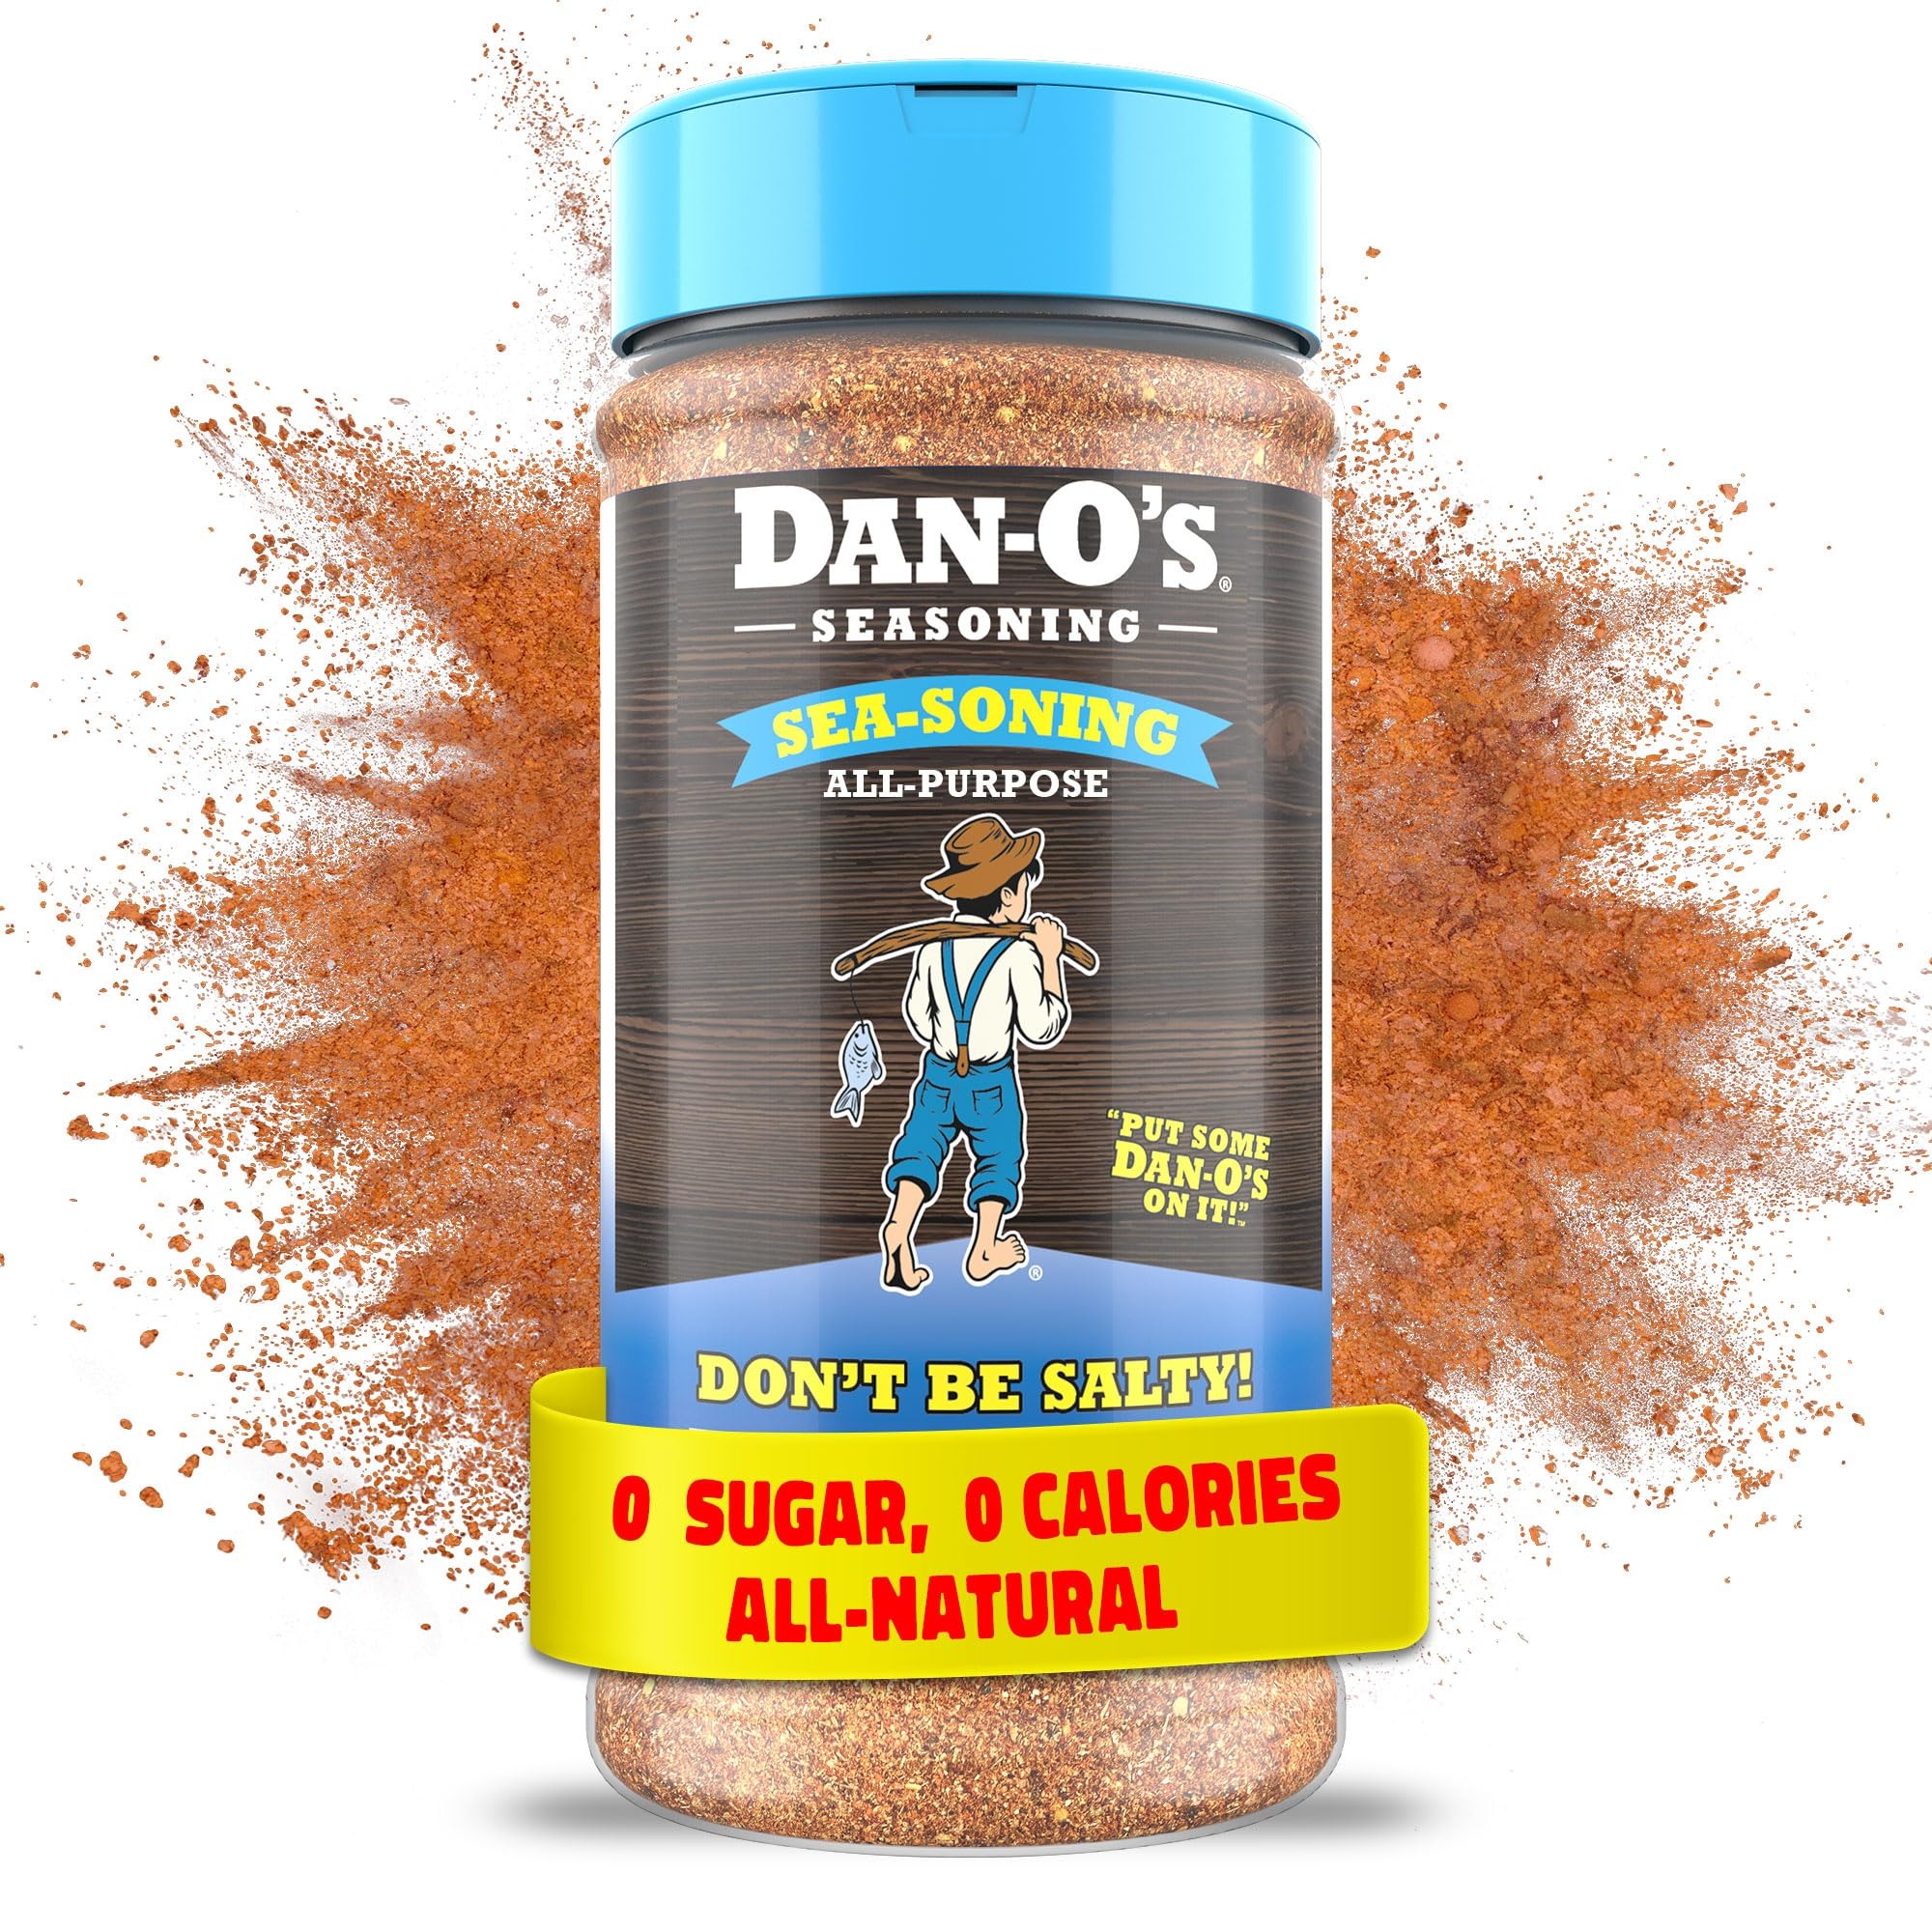
Item Name: Dan-O's SEA-soning Seasoning, 8.9 oz Bottle, All-Purpose Seasoning for Fish, Shrimp, Seafood, Chicken and More, Sugar Free, Zero Calorie, Use this Spice Blend to Compliment any Sea-Inspired Dish
Bullet Point 1: SEAFOOD SEASONING: The perfect seasoning mix to complement any sea-inspired dish, Dan-O’s SEA-soning Seasoning is good on Dan near anything. Try it for seasoning fish, a seafood boil, or crab for bold bites.
Bullet Point 2: IT’S DAN-GOOD: Dan-O's Seasoning is made with premium ingredients like paprika, garlic, ginger, rosemary, and other mouthwatering spices, all perfectly balanced with just the right amount of all-natural sea salt.
Bullet Point 3: SEAS THE DAY: This seasoning blend is your ticket to Dan-O-Myte meals. Not just for seafood, this robust flavor is good on chicken, eggs, fries, and more.
Bullet Point 4: NO FLUFF, JUST FLAVOR: Our all-natural, kosher seasoning is free from GMOs, sugar, and has zero calories. Enjoy delicious flavor without the fluff – just pure, wholesome goodness in every sprinkle!
Bullet Point 5: YOU DON'T KNOW TILL YOU DAN-O: Founded by Dan Oliver in 2015, Dan-O’s Seasoning inspires fun and healthy cooking with real flavors that don't sacrifice taste. Try all of our Dantastic flavors, made with premium ingredients.
Product Description: Yum Yum Get Ya Sum! of Dan-O's SEA-soning Seasoning. Don’t waste your time mixing herbs and spices, we’ve done it for you. Use this all-purpose seasoning to enhance any dish, from salmon and lobster to chicken and crawfish. Founded by Dan Oliver in 2015, Dan-O's is on a mission to change the world one table at a time. Our seasonings are crafted with premium ingredients and less salt than some other brands, ensuring you can enjoy the flavor without guilt. With an all-natural, kosher formula free from GMOs and sugar – and with zero calories – Dan-O's SEA-soning Seasoning is the best all-purpose seafood seasoning, made for all types of seafood from fish, lobster, and crab cakes to anything else you pull out of the sea. Sprinkle Generously on your favorite sea-inspired dishes or use it to give your snacks a uniquely savory twist. Go ahead and Put Some Dan-O's On It!
Value: 8.9
Unit: Ounce

Price: 8.01